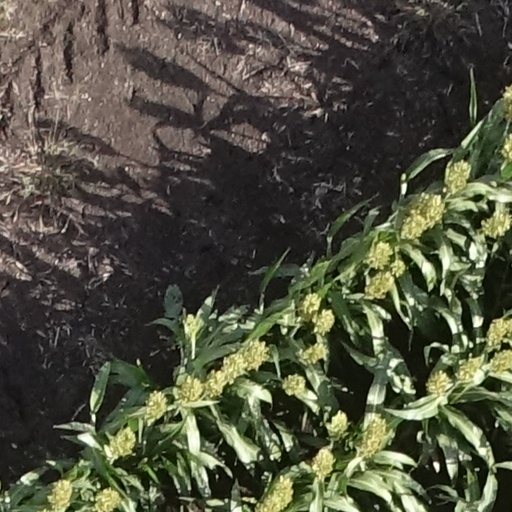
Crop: sorghum